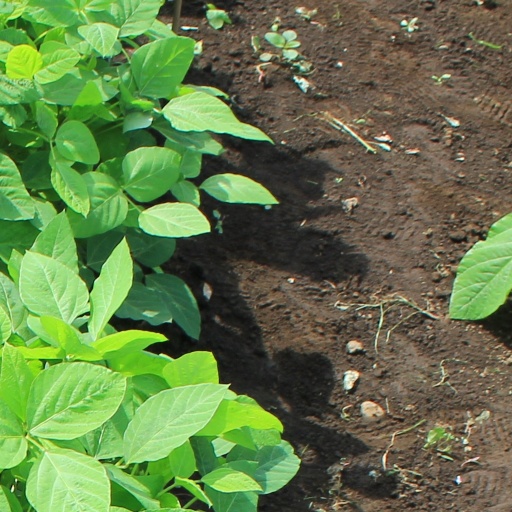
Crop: soybean